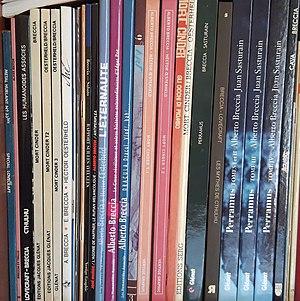
Alberto Breccia est un auteur de bande dessinée argentin.